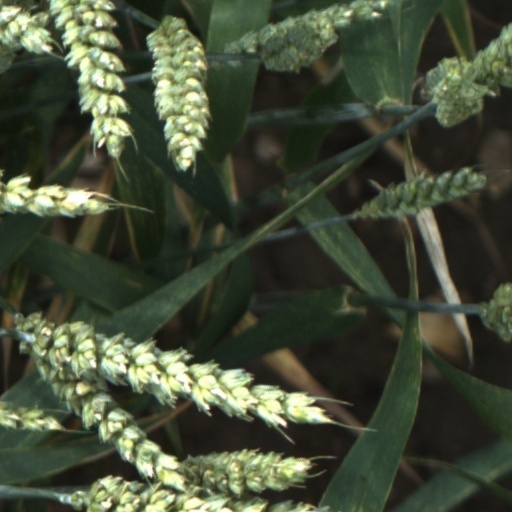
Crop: wheat